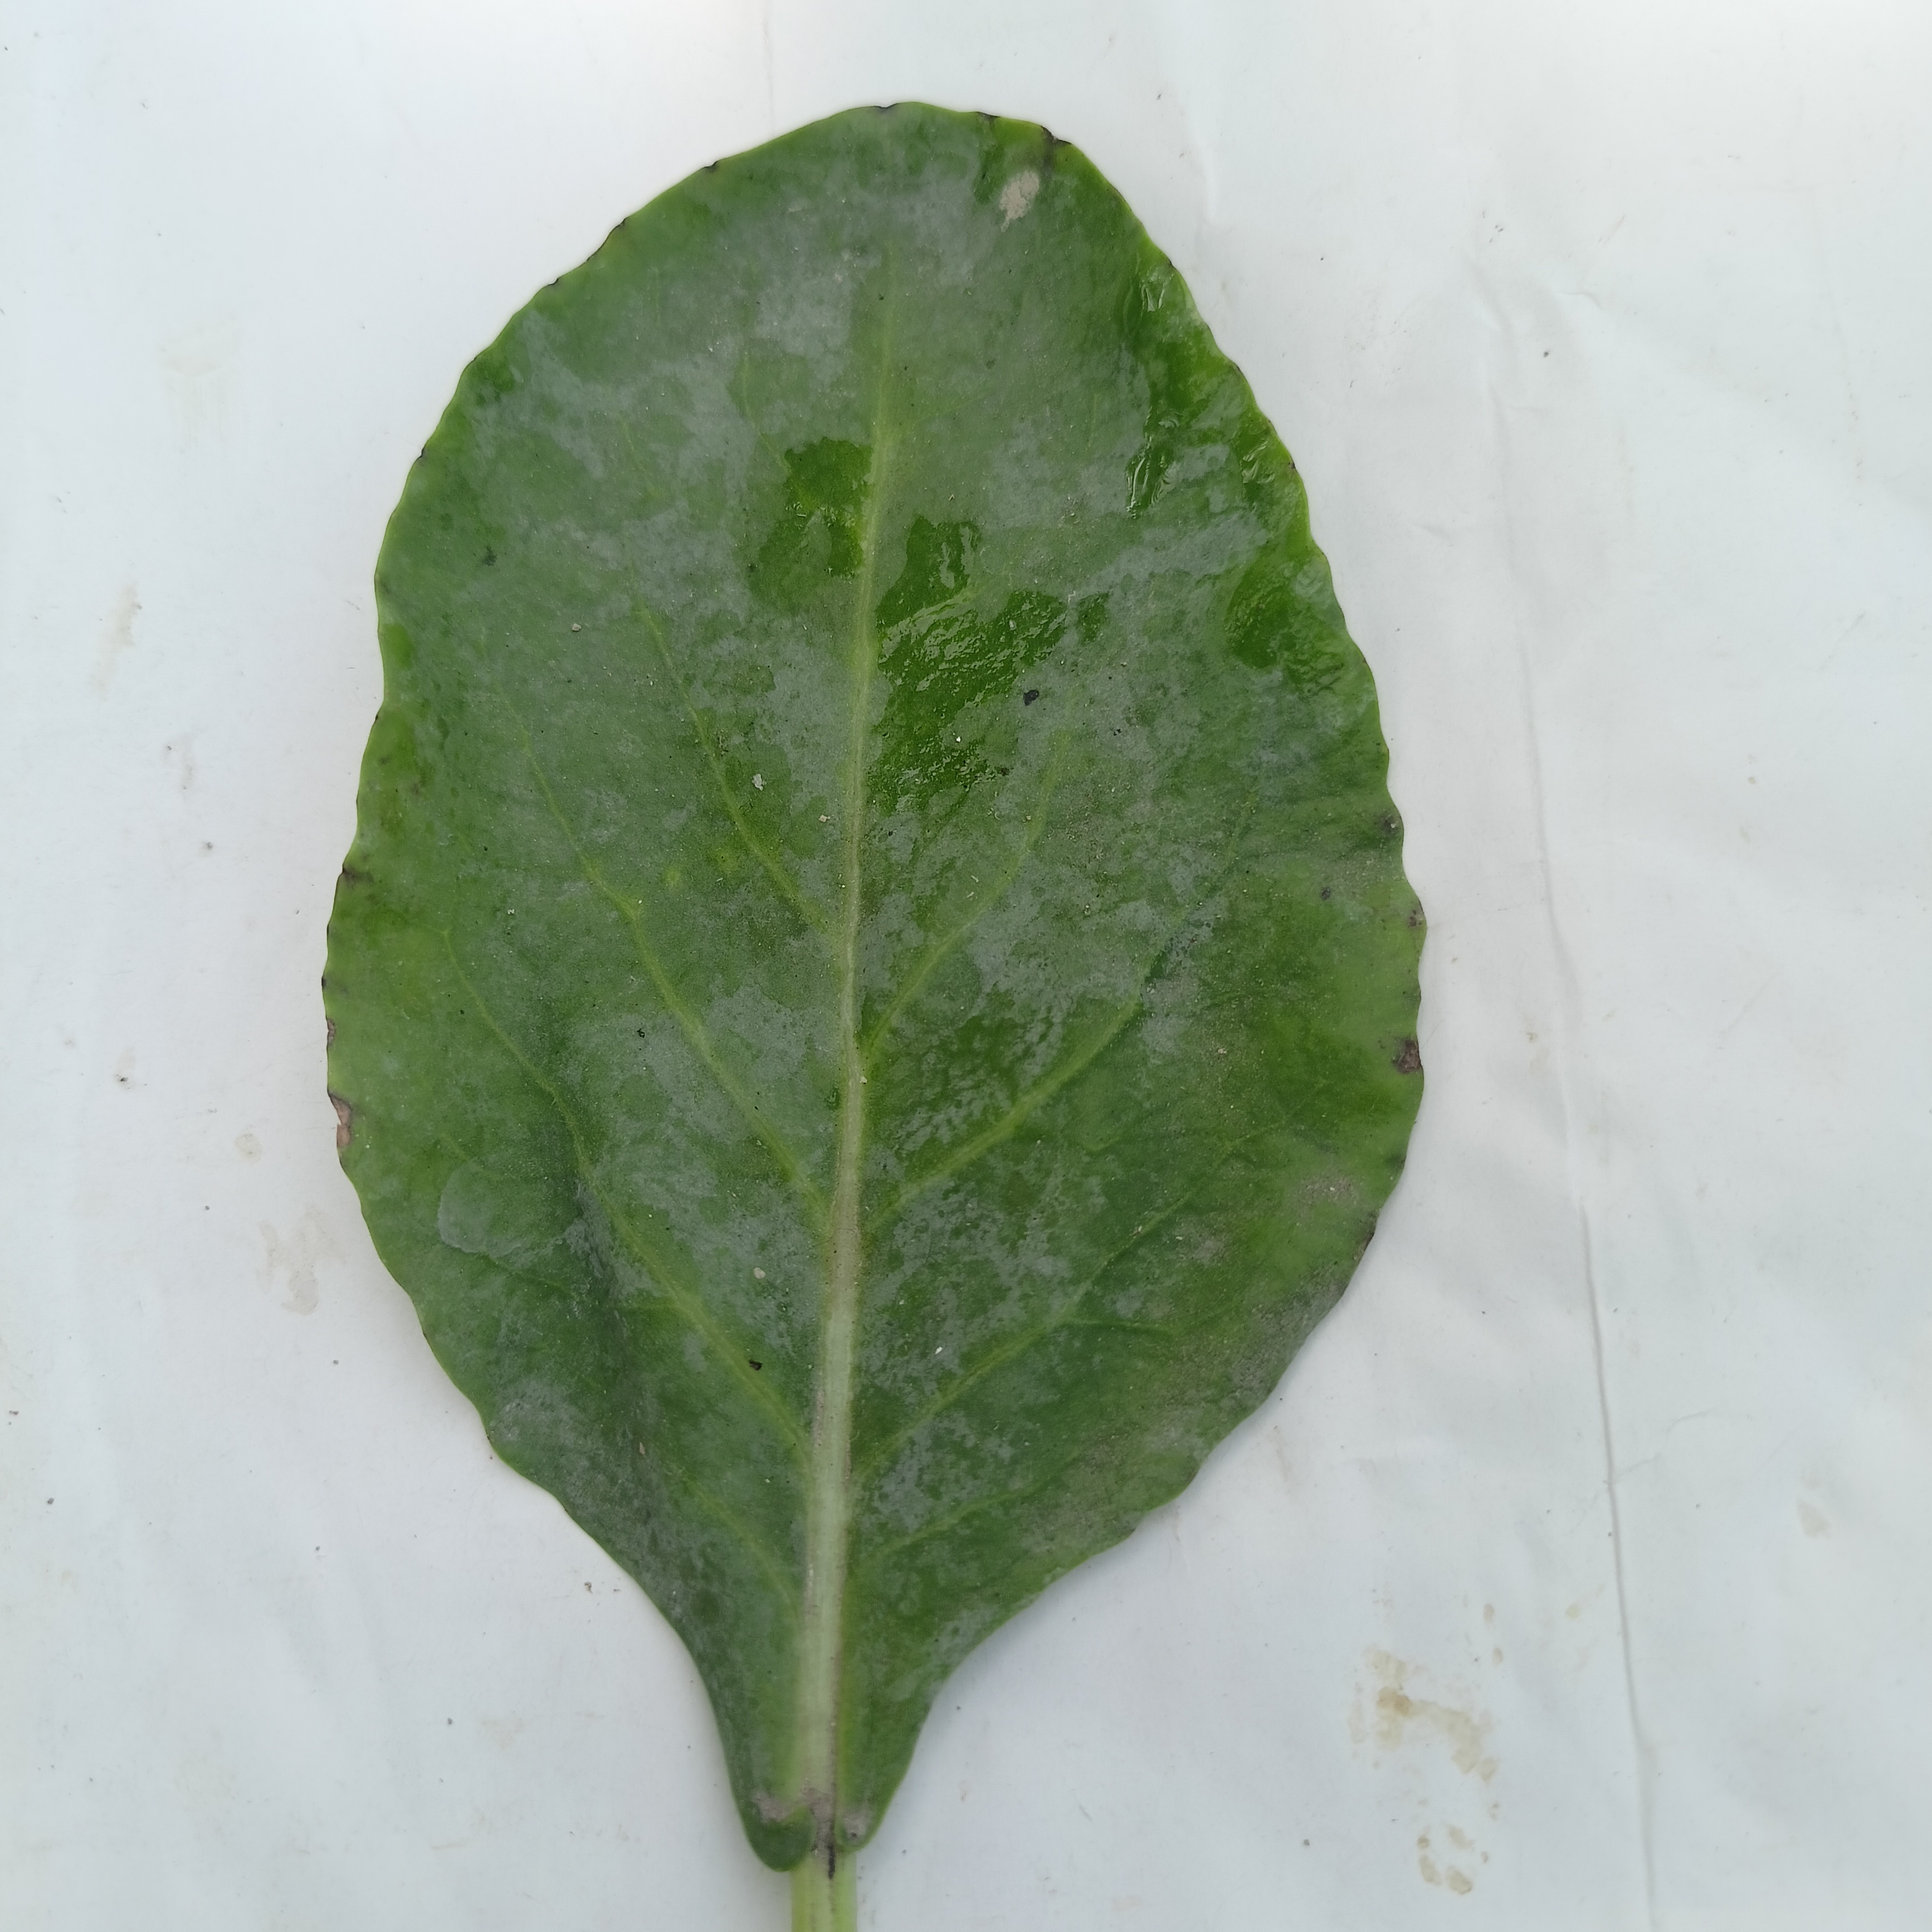
Label: Healthy